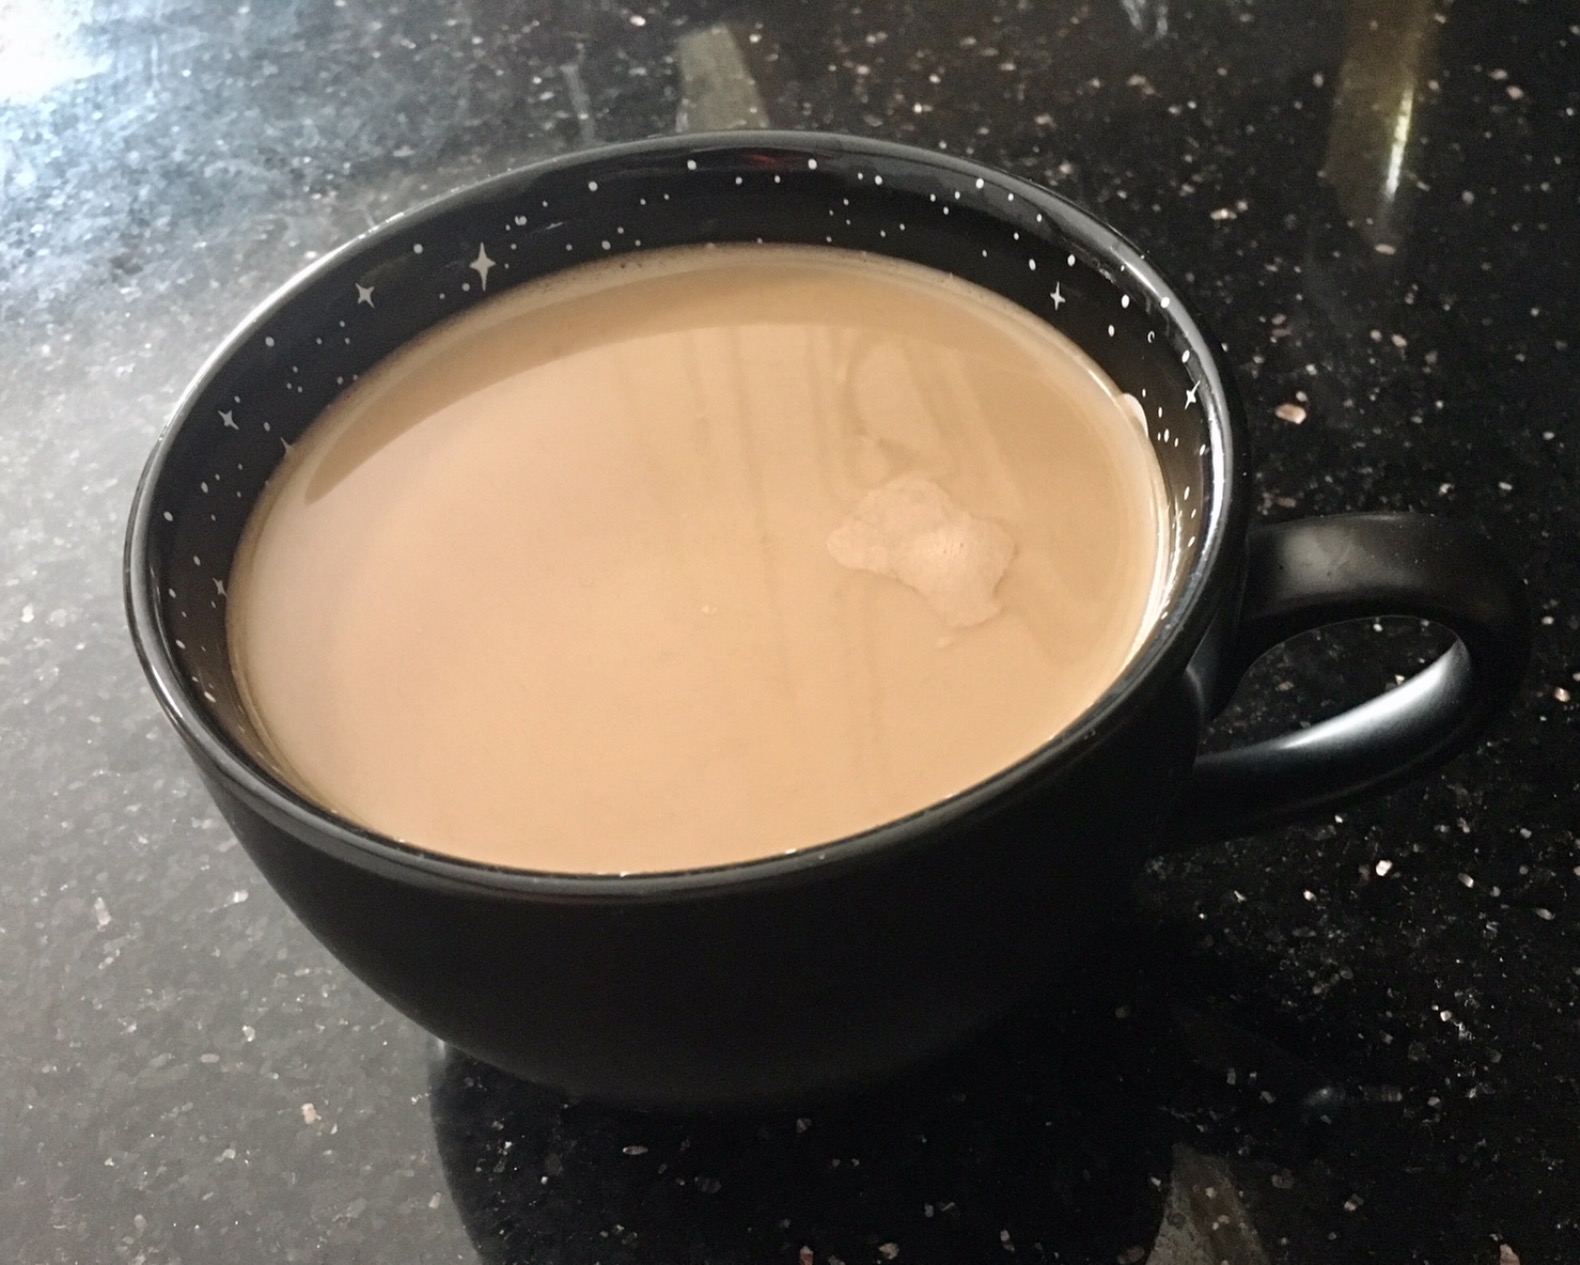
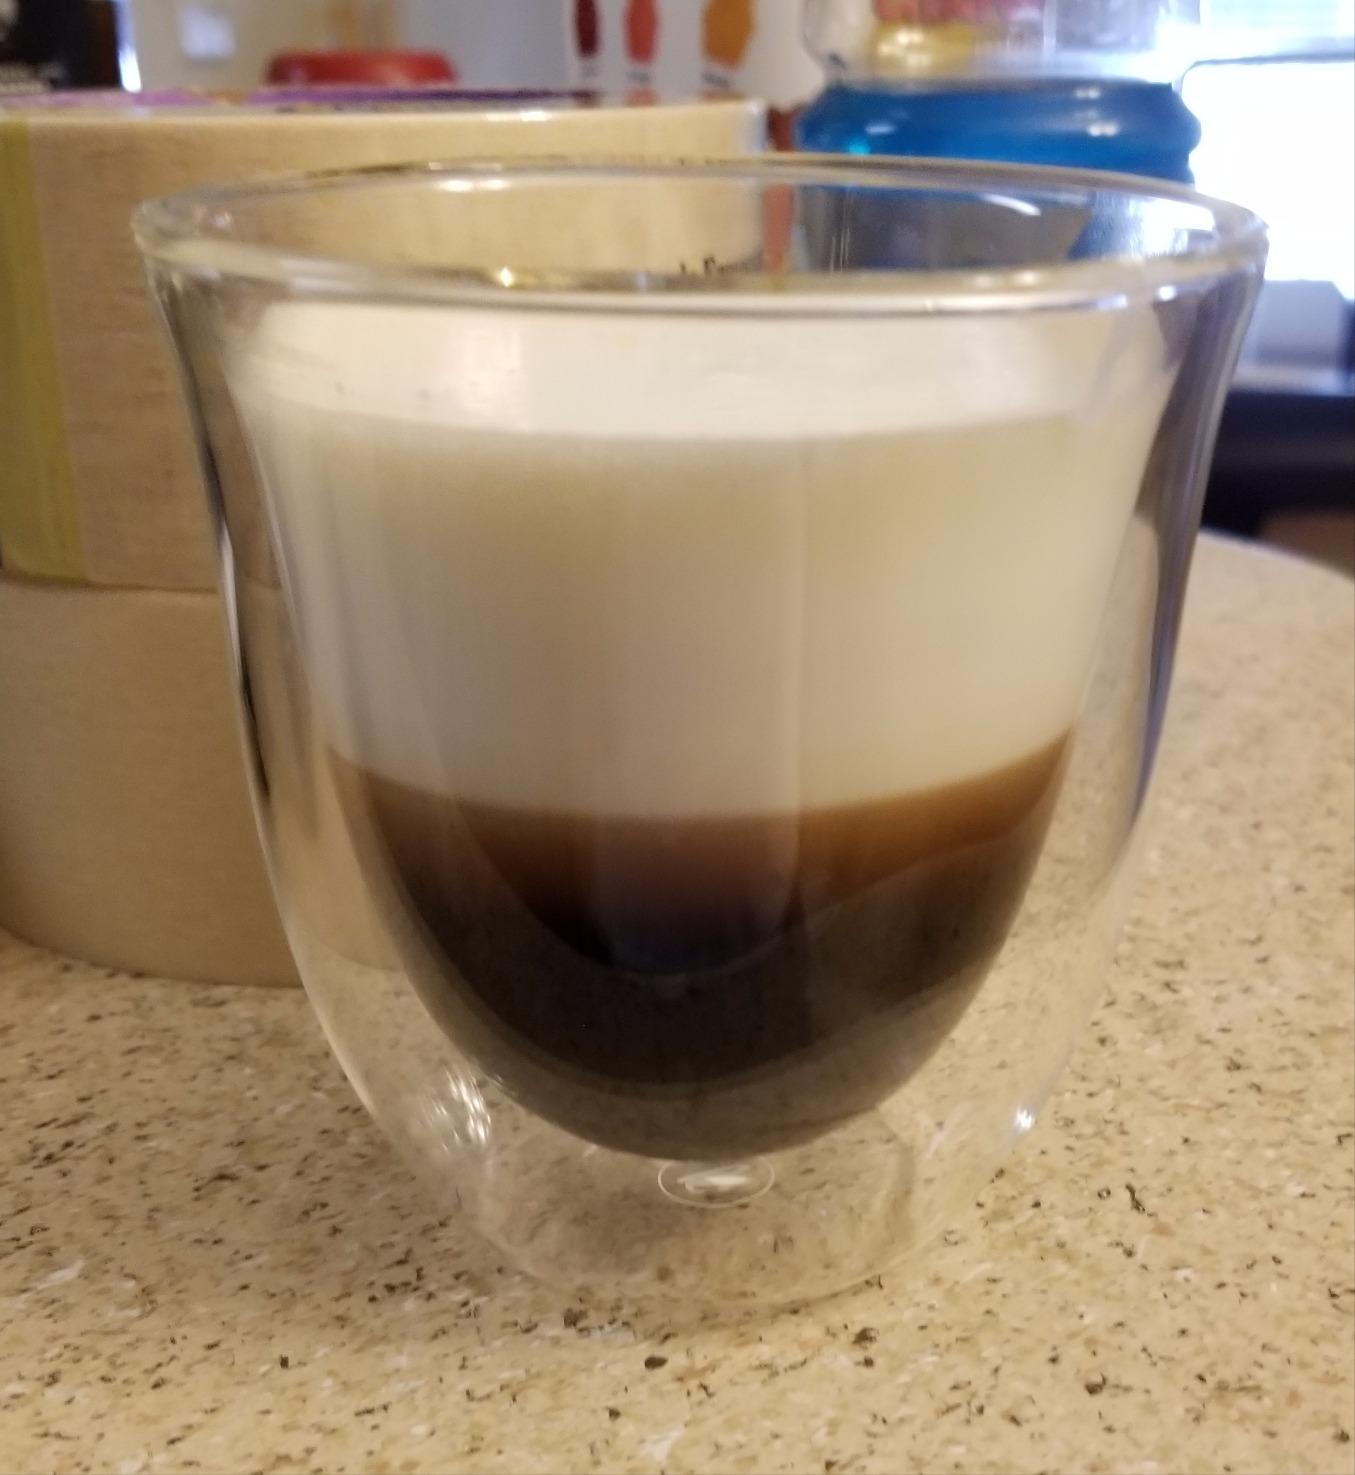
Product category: items_mug
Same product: no